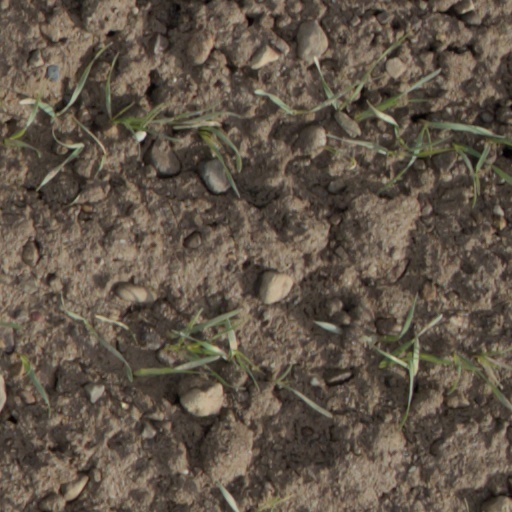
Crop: wheat